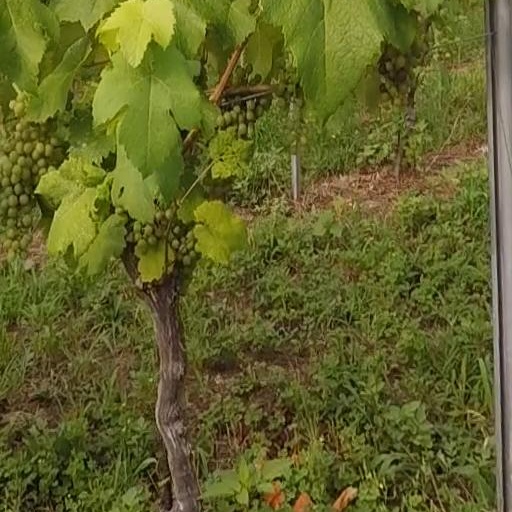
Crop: grape